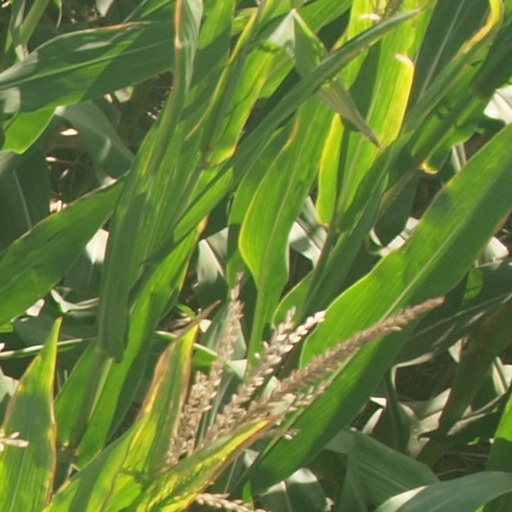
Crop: maize; corn